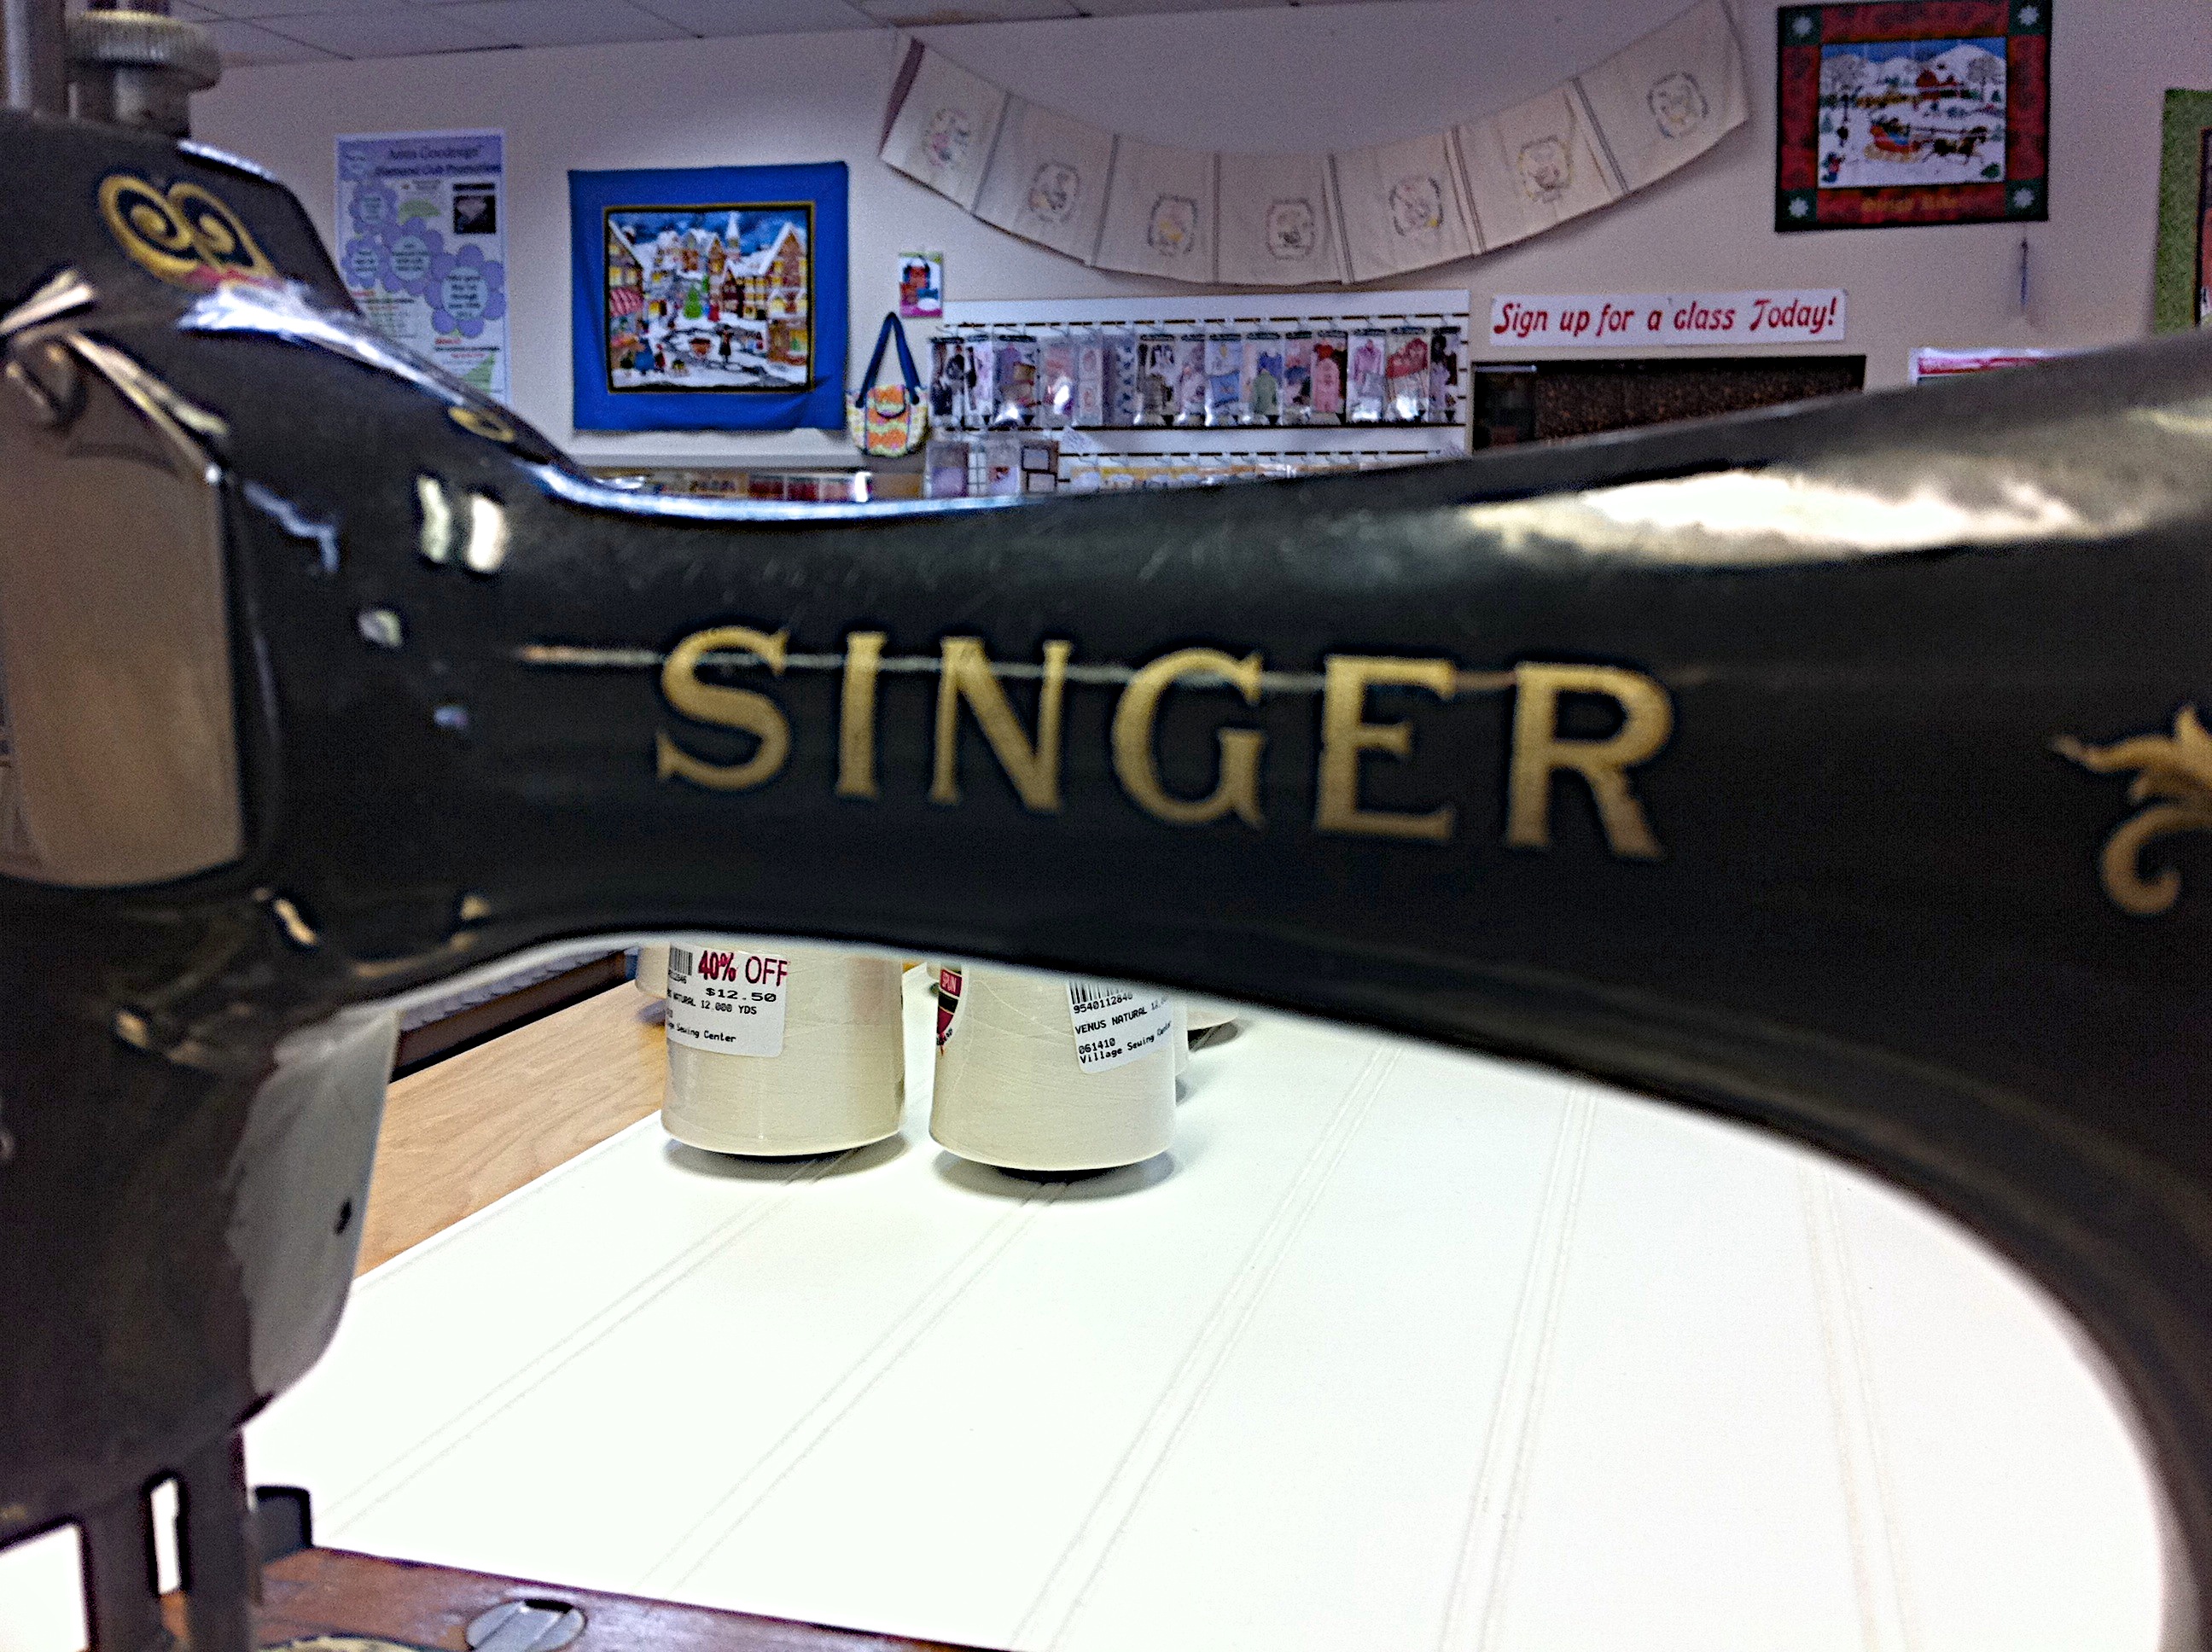
guitar, musical instrument, bumper, string instrument, automotive exterior, plucked string instruments